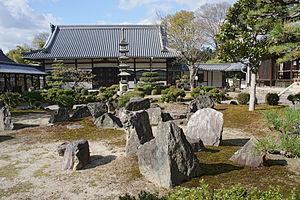
Le Kōshō-ji est le premier temple historique de la branche Sōtō du bouddhisme zen. Il est situé à Uji, dans la préfecture de Kyoto.